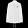
Label: Coat